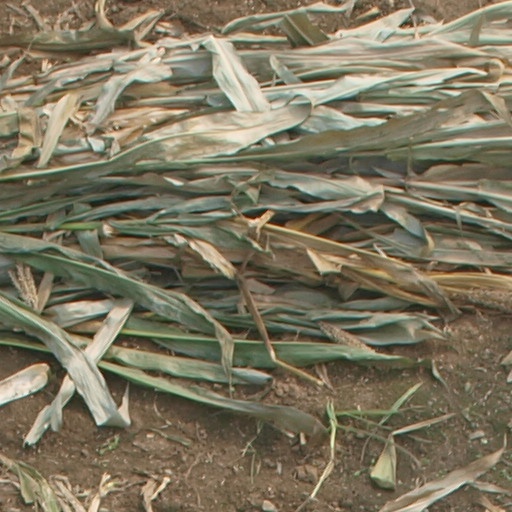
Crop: maize; corn